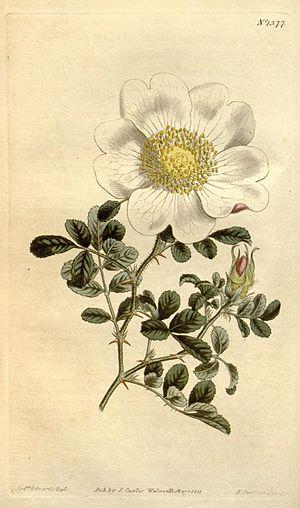
Le rosier de Macartney est une espèce de rosier originaire du sud de la Chine, de Taïwan et du Japon.
Les rosiers grimpants constituent un ensemble d'espèces de rosiers qui possèdent des tiges sarmenteuses, souples et longues de plusieurs mètres, inconnues chez les formes normales dites « en buisson ». Réunis par cette seule caractéristique, ils ne constituent pas une classe homogène de rosiers : on trouve tant différentes espèces botaniques avec un port souvent proche de celui des ronces, que des rosiers dits anciens et aussi des variétés nouvelles de formes « grimpantes ».